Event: Nepal Earthquake
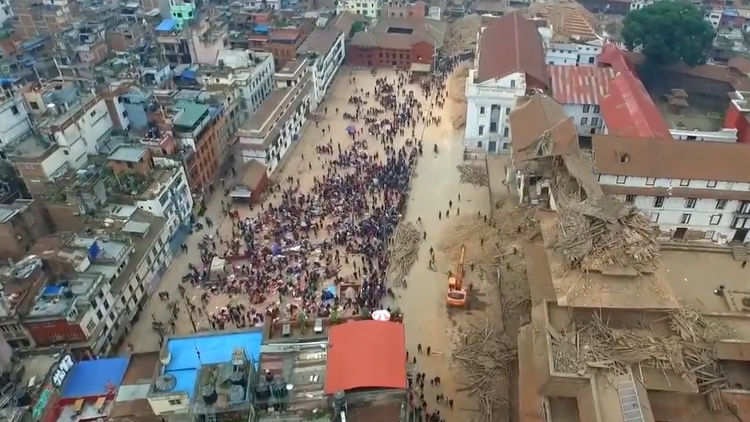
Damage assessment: damage